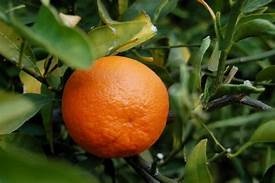
Label: mandarine